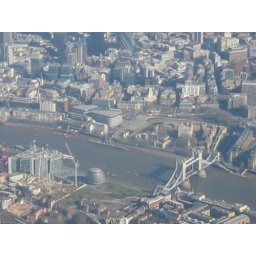
An aerial view of the Famous London Bridge as we were flying in to Heathrow Airport on the way home